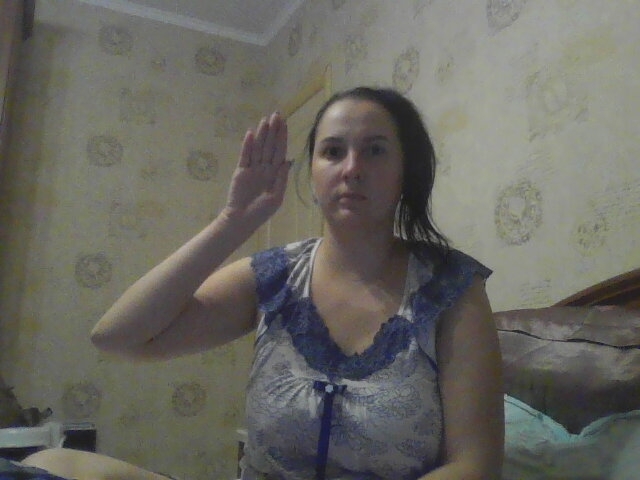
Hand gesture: stop